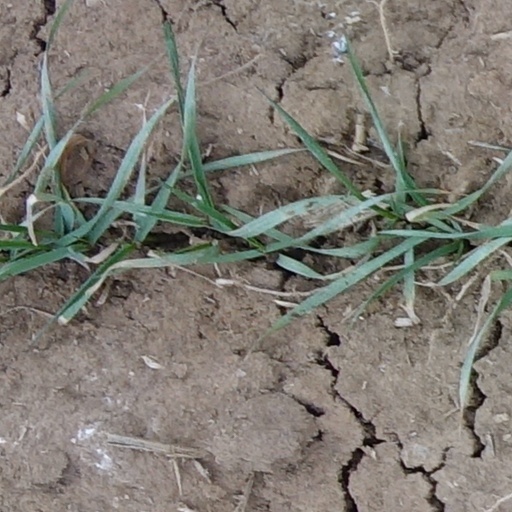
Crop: wheat